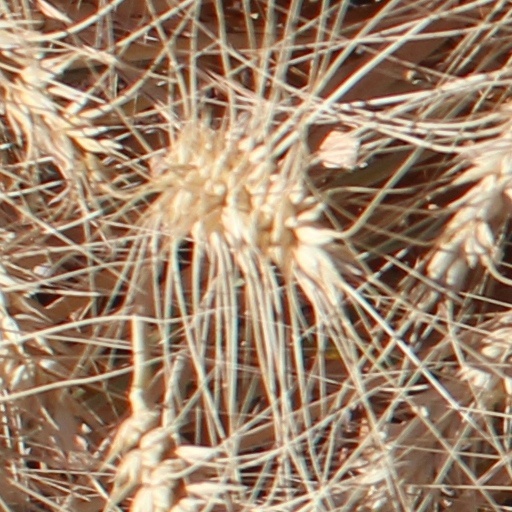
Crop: wheat